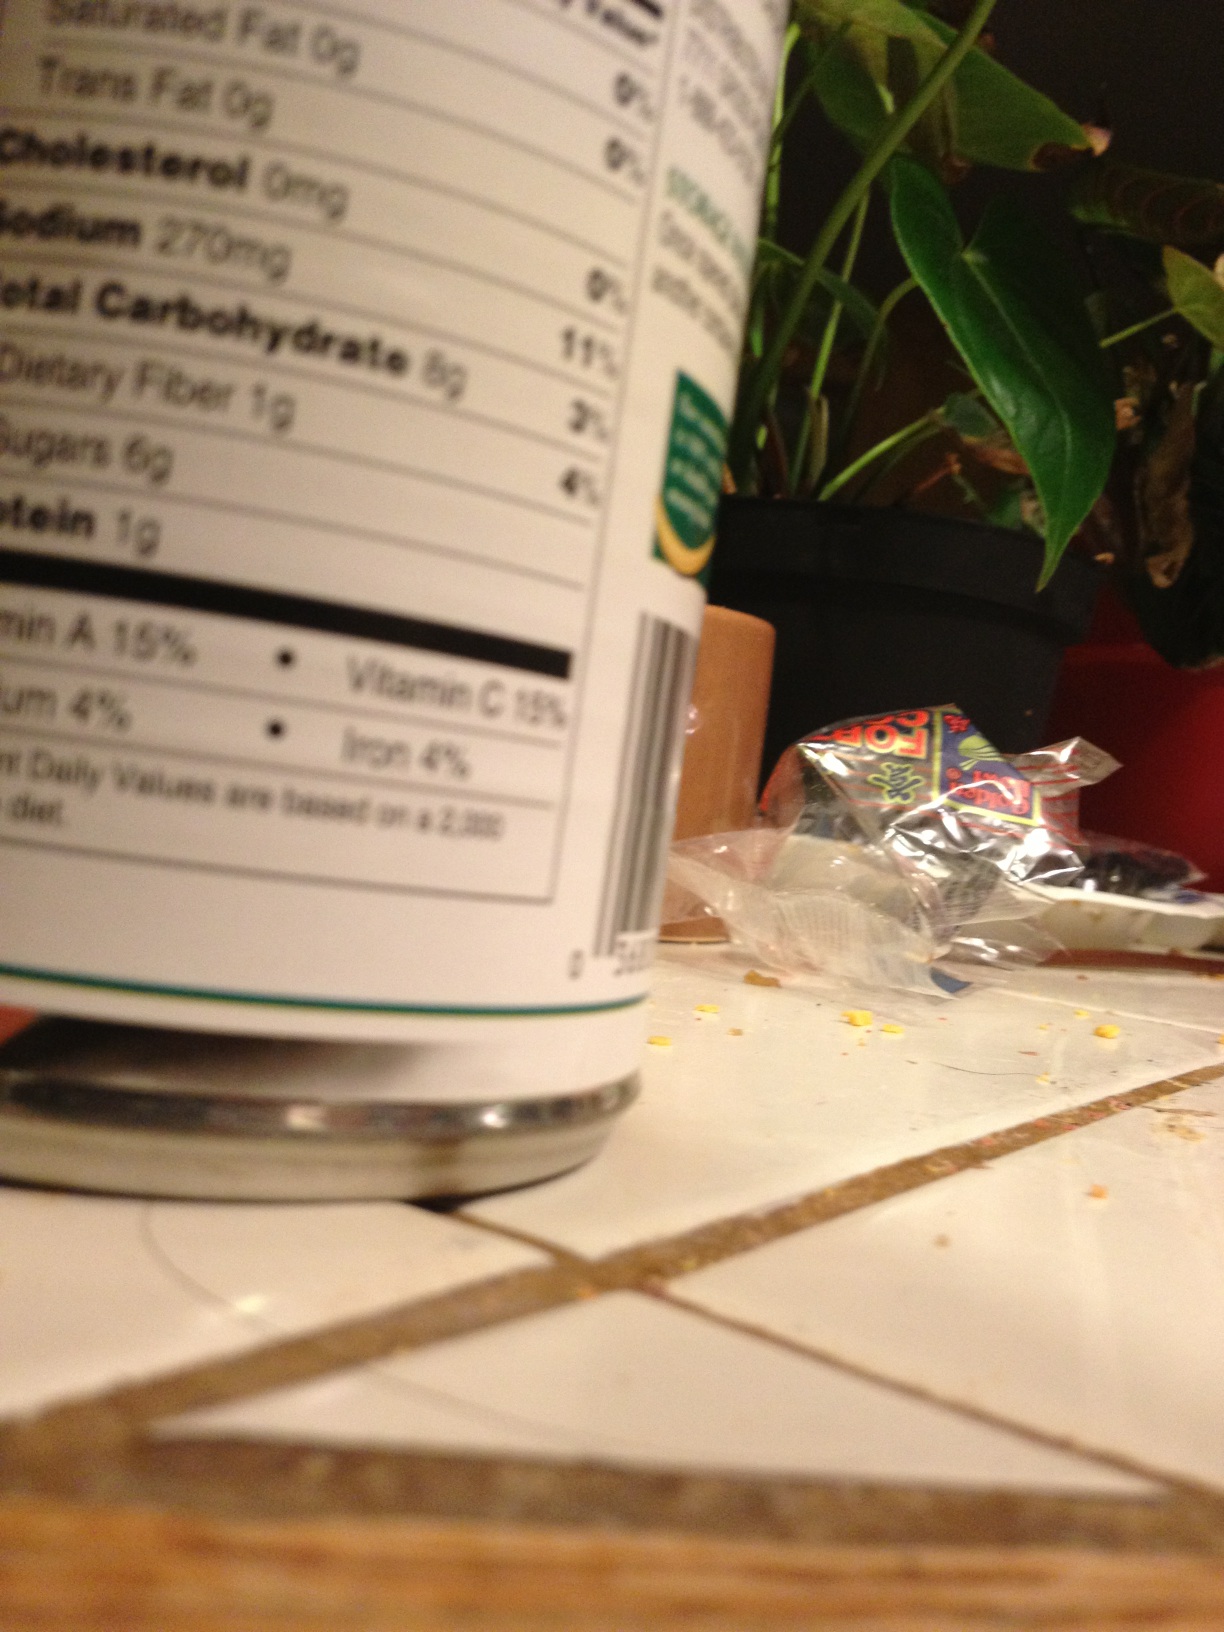Question: What's in this can?
Answer: unanswerable